Bettino Craxi

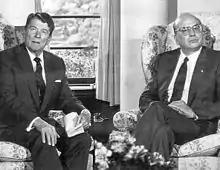
Craxi with the United States President Ronald Reagan

This move was supposedly dictated both by security concerns about terrorists targeting Italy if the United States had had it their way and by the Italian tradition of diplomacy with the Arab world. Craxi's decisive character may have been relevant in this resolution. Though the Americans demanded that the Italian authorities extradite Abu Abbas of the PLO, Craxi stood firm on the grounds that the crime had been perpetrated on Italian soil, over which the Italian Republic had sole jurisdiction. Craxi rejected the US extradition order and let Abu Abbas – chief of the hijackers, present on the plane – flee to Yugoslavia; the four hijackers were later found guilty, and sentenced to prison terms for hijacking and the murder of a Jewish American citizen, Leon Klinghoffer. Abbas was later also convicted in Italy "in absentia" and eventually died of "natural causes", shortly after being taken prisoner by American forces in the aftermath of the 2003 invasion of Iraq. This episode earned Craxi an article in "The Economist" titled "Europe's strong man" and a standing ovation in the Senate of the Republic, which included his Communist opponents.